Billy Graham

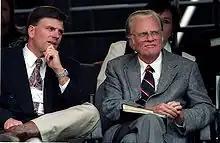
Graham with his son, Franklin, at Cleveland Stadium, June 1994

The first Billy Graham Crusade was held on September 13–21, 1947, at the Civic Auditorium in Grand Rapids, Michigan, and was attended by 6,000 people. Graham was 28 years old then, and would rent a large venue (such as a stadium, park, or even a street); as the crowds became larger, he arranged for a group of up to 5,000 people to sing in a choir. He would preach the gospel and invite individuals to come forward (a practice begun by Dwight L. Moody); such people were called "inquirers" and were given the chance to speak one-on-one with a counselor to clarify questions and pray together. The inquirers were often given a copy of the Gospel of John or a Bible study booklet.